Mieszkowice, Opole Voivodeship

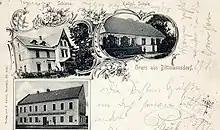
1906 postcard

Mieszkowice is a village in the administrative district of Gmina Prudnik, within Prudnik County, Opole Voivodeship, in southern Poland, close to the Czech border. It lies approximately north-west of Prudnik and south-west of the regional capital Opole.